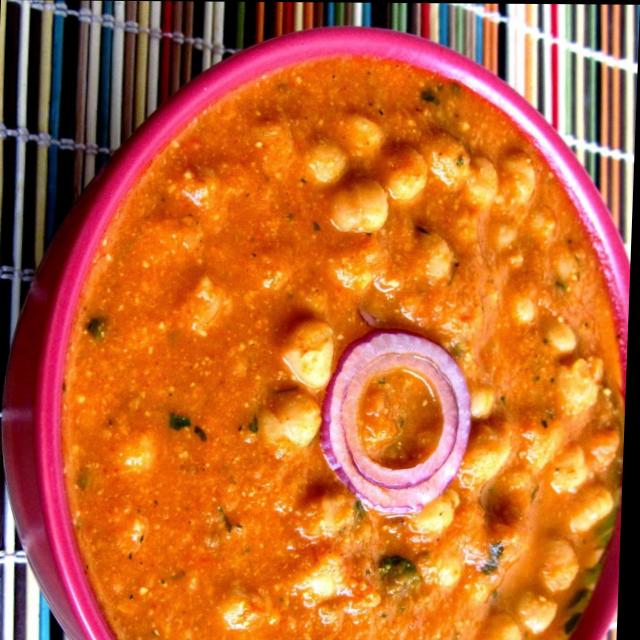
Dish: chole